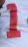
Number: 1